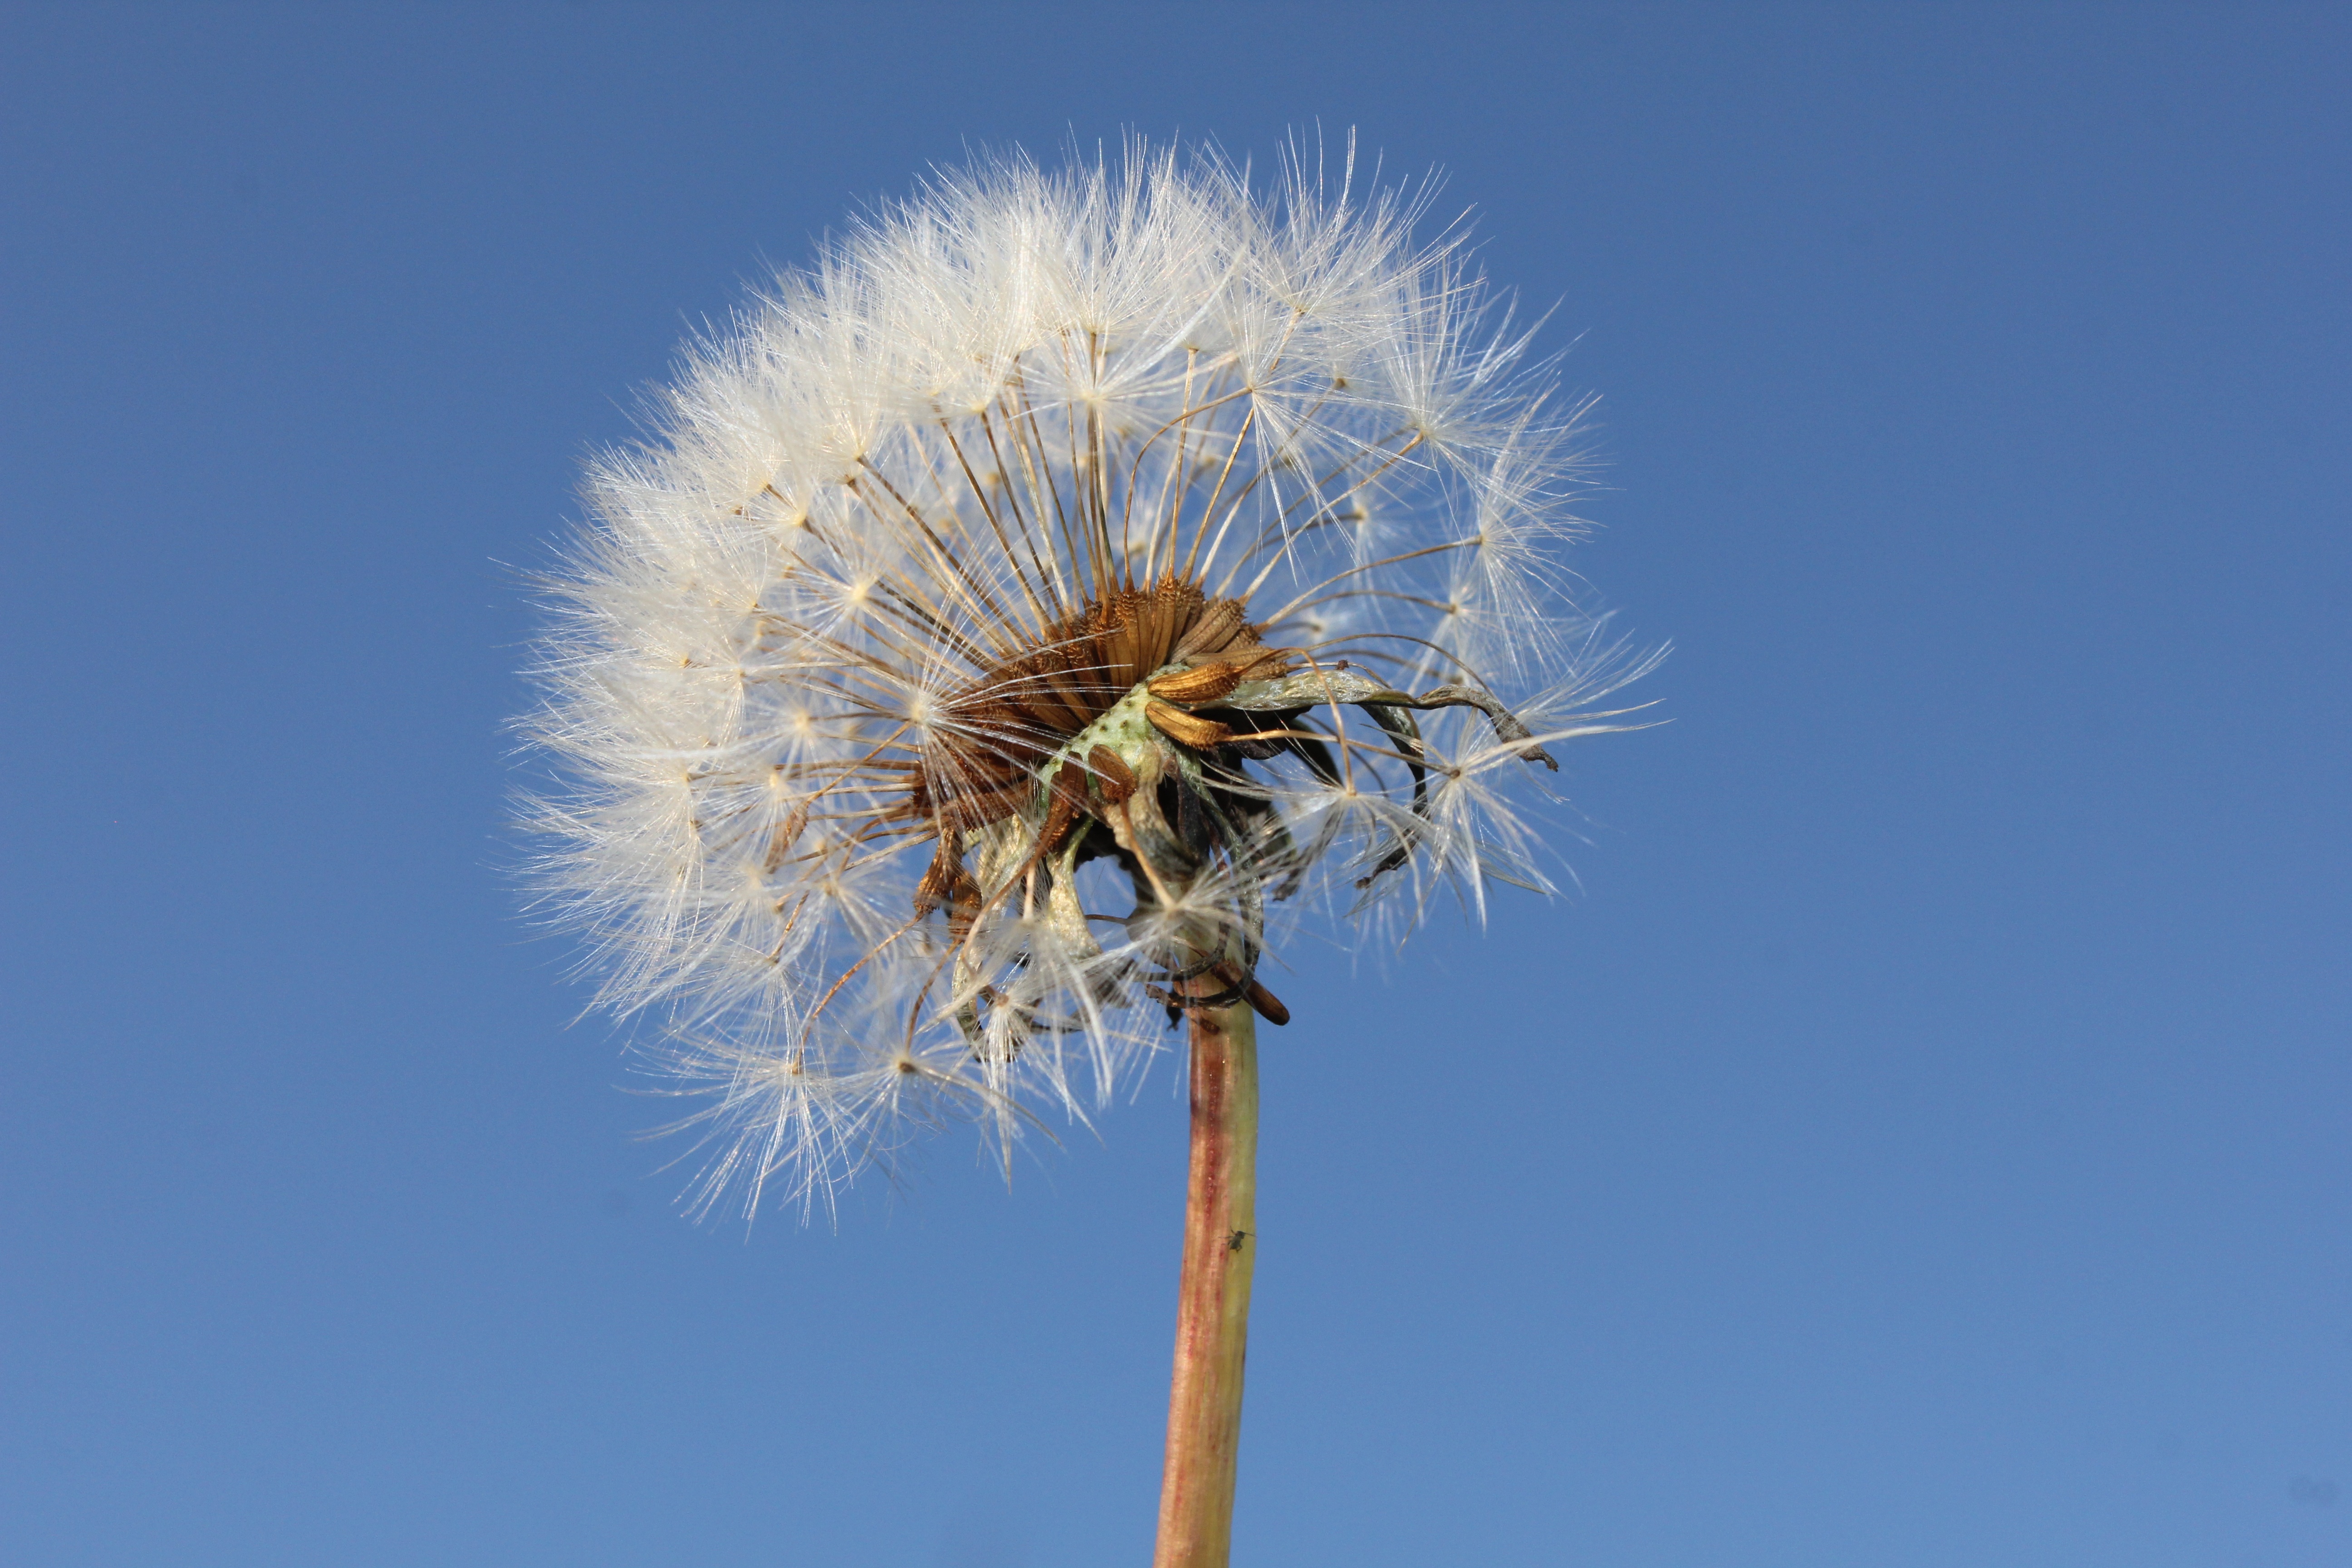
tree, nature, grass, branch, light, plant, sky, sun, field, dandelion, leaf, flower, wind, flora, plants, close up, thistle, dandelions, macro photography, flowering plant, daisy family, faded dandelion, grass family, plant stem, land plant, thorns spines and prickles, arecales